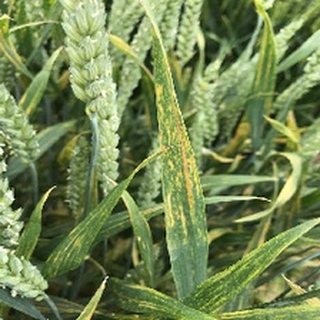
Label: wheat_yellow_rust